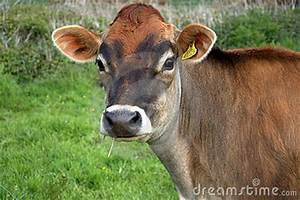
Label: cow